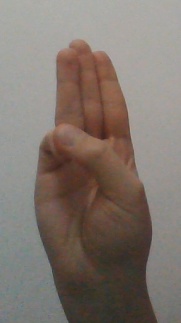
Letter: thaa